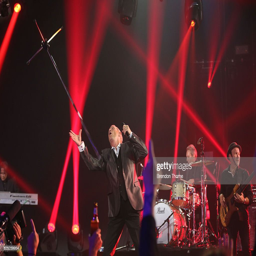
soft rock artist performs on stage during awards .